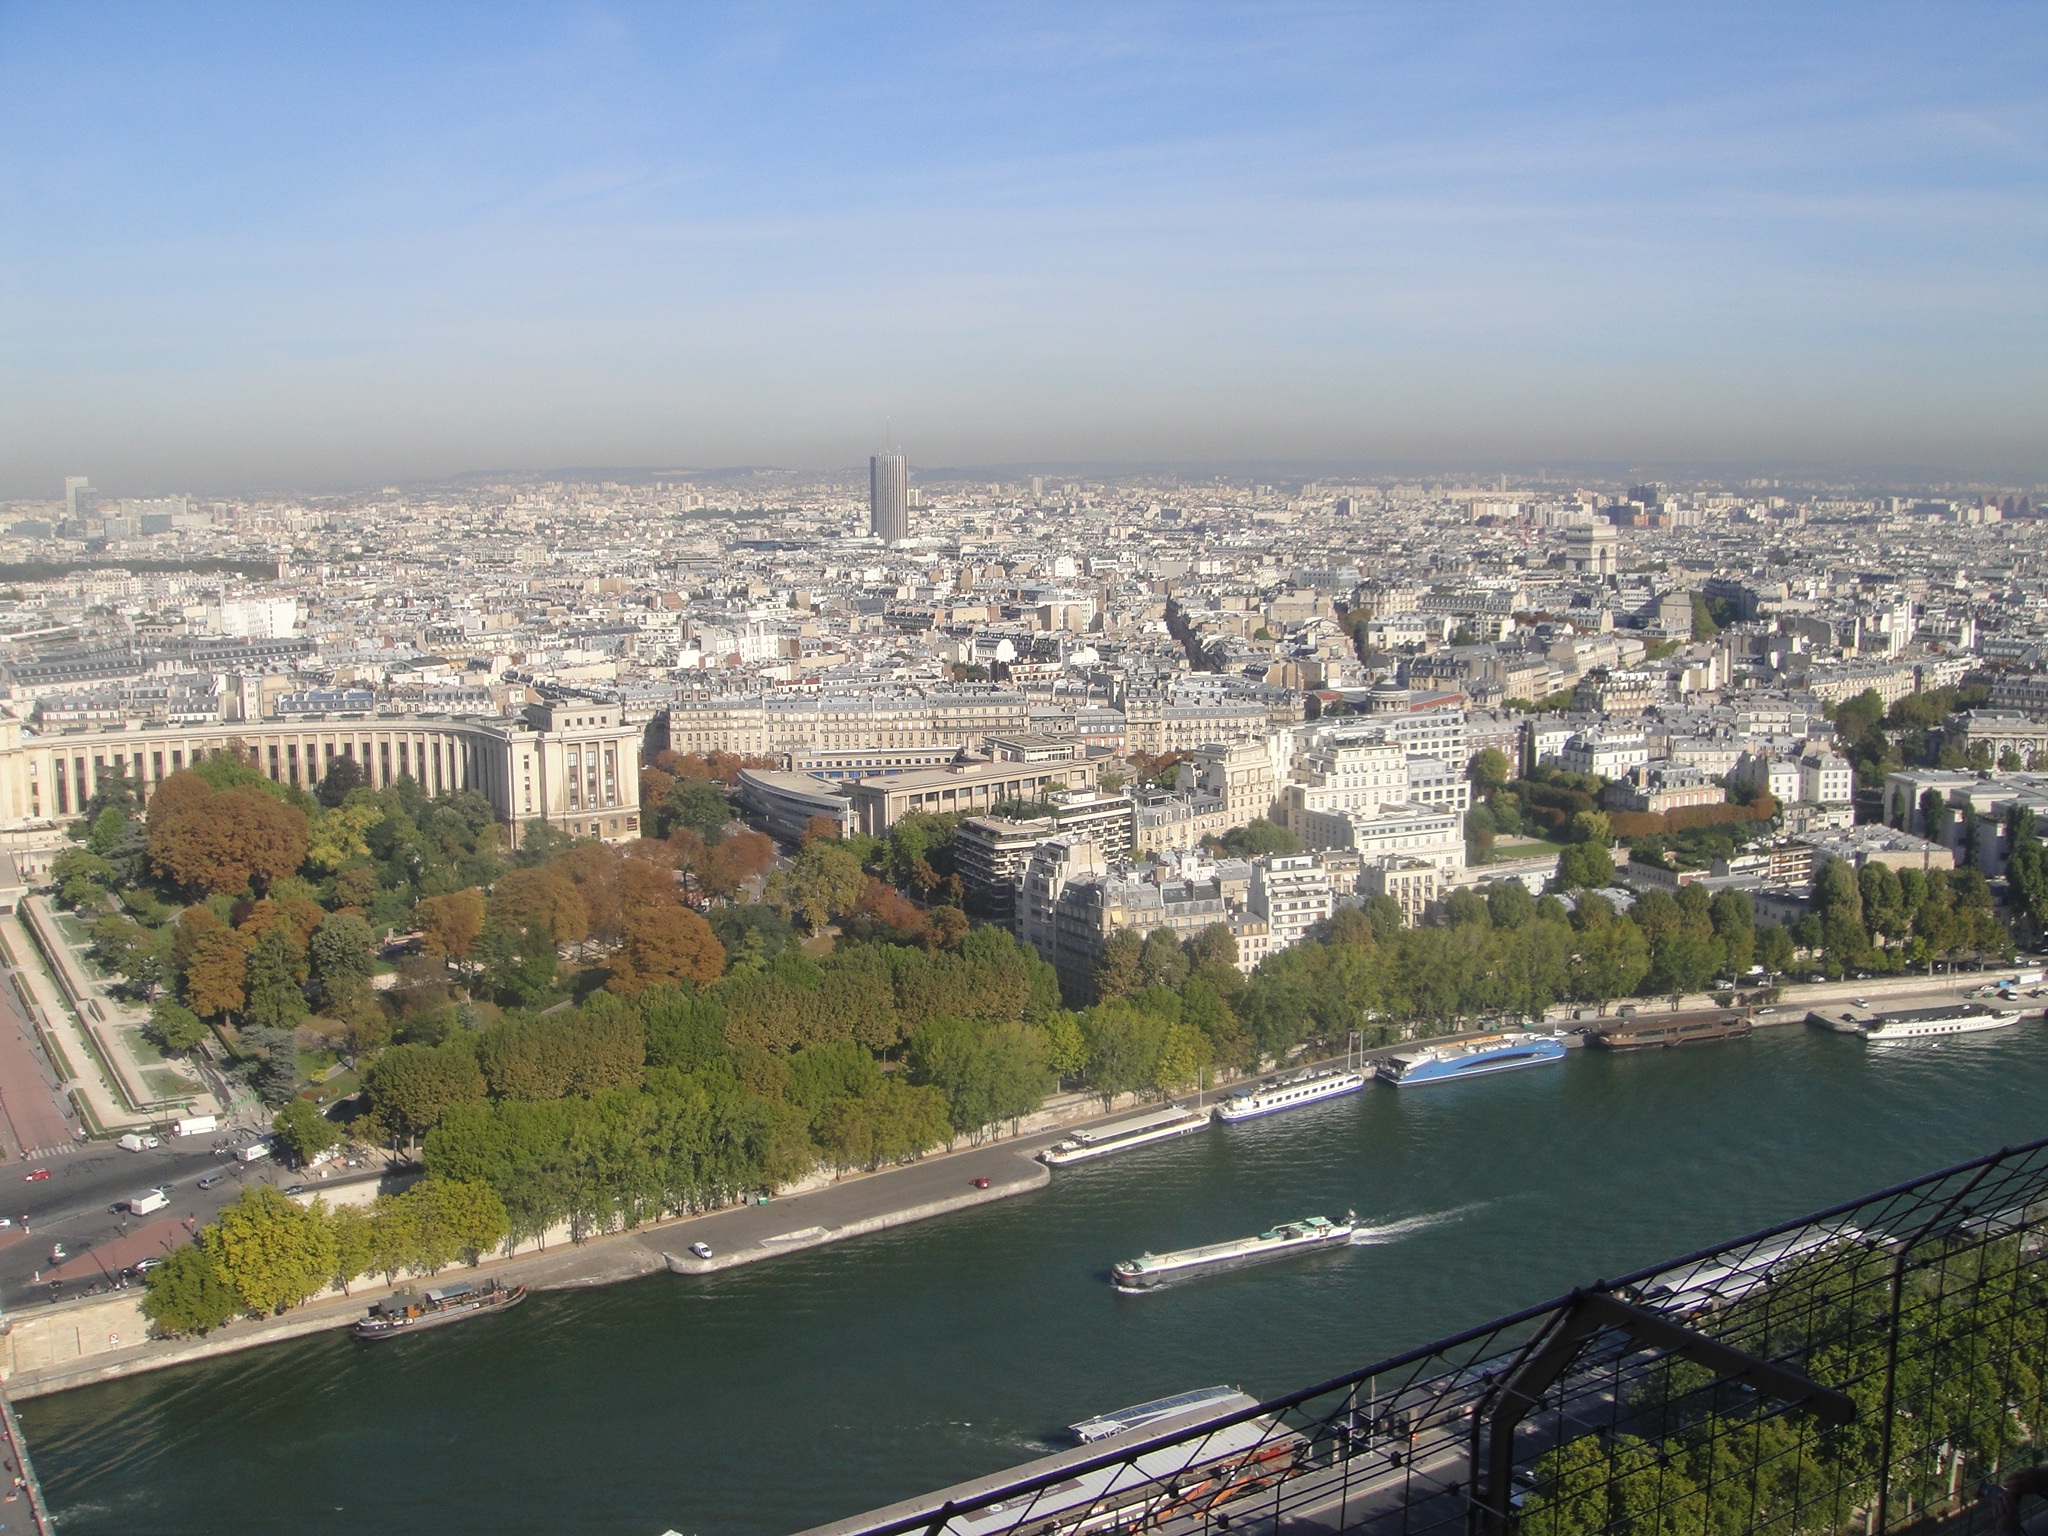
sea, coast, skyline, photography, town, city, paris, river, cityscape, panorama, downtown, france, europe, bay, harbor, waterway, bird's eye view, aerial photography, residential area, human settlement